Thomas Burke (artist)

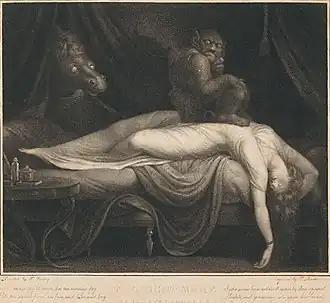
"The Nightmare" (1783), engraving after Fuseli

Burke's best known work was a popular print after Fuseli, "The Nightmare" (1783)"," showing an incubus sitting on a sleeping woman. The print was a best-seller across Europe.